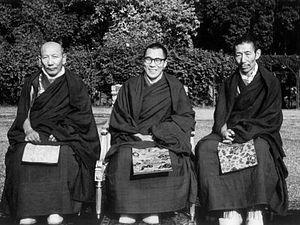
Kyabdjé Trijang Dorjéchang Losang Yéshé Tenzin Gyatso Rinpoché fut un lama guéloug et un disciple direct de Djé Pabongka. Il fut le premier tuteur du 14ᵉ Dalai Lama et le lama racine de la plupart des plus importants lamas guélougs enseignant en Occident, dont Guéshé Rabtèn, Lama Yéshé, Lama Gangchen Rinpoche et Guéshé Kelsang Gyatso. Guéshé Kelsang a comparé Kyabdjé Tridjang Rinpotché à « un vaste réservoir duquel tous les pratiquants guélougpas actuels ont reçu des « eaux » de bénédictions et d'instructions », et il fut décrit ailleurs comme étant « l'un des maîtres bouddhistes tibétains les plus influents de notre temps ».
Thouptèn Loungtog Namgyel Thrinlè aussi appelé Yongzin Ling Rinpoché est un tulkou, le 6ᵉ Ling Rinpoché, un lama guéloug, le 97ᵉ ganden tripa et un des tuteurs du 14ᵉ dalai-lama.